Urgesta

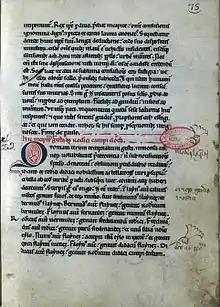
"Historia Roderici", ms. 9/4922, Real Academia de la Historia, f. 75r.º

Bálint Hóman argued the "Urgesta" (which was already expanded under Stephen II) was extended and reedited by a chronicler under Béla II or Géza II, sometime between 1131 and 1152, in order to denigrate Coloman. However, this chronicler did superficial work, so adjectives contrary to his intention (especially regarding Stephen II) could remain in the text. This work was continued under Stephen III to, until the year 1167; this version was utilized by Henry of Mügeln later. This chronicler, as Hóman emphasized, completely neglected objectivity regarding the reign of Coloman and Stephen II. Sándor Domanovszky accepted the standpoints of Pauler and Hóman. József Deér and Péter Váczy agreed that a continuator revised the original chronicle text in order to represent Coloman and his son in a negative context and continued the work until the year 1152. Another author continued this text until 1167, under Stephen III. János Győry considered the myth of Sicambria (Attila's legendary capital) first appeared in Géza's continuation. C. A. Macartney also assumed "at least one writer" from the mid-12th century, who followed the direct tradition of the "Urgesta" and his expansion dealt with dynastic affairs. He argued this chronicler wrote a lot of negativity about Coloman and Stephen II, but he did not silence their merits either (thus Macartney did not count on a previous edit in the courts of the aforementioned kings).